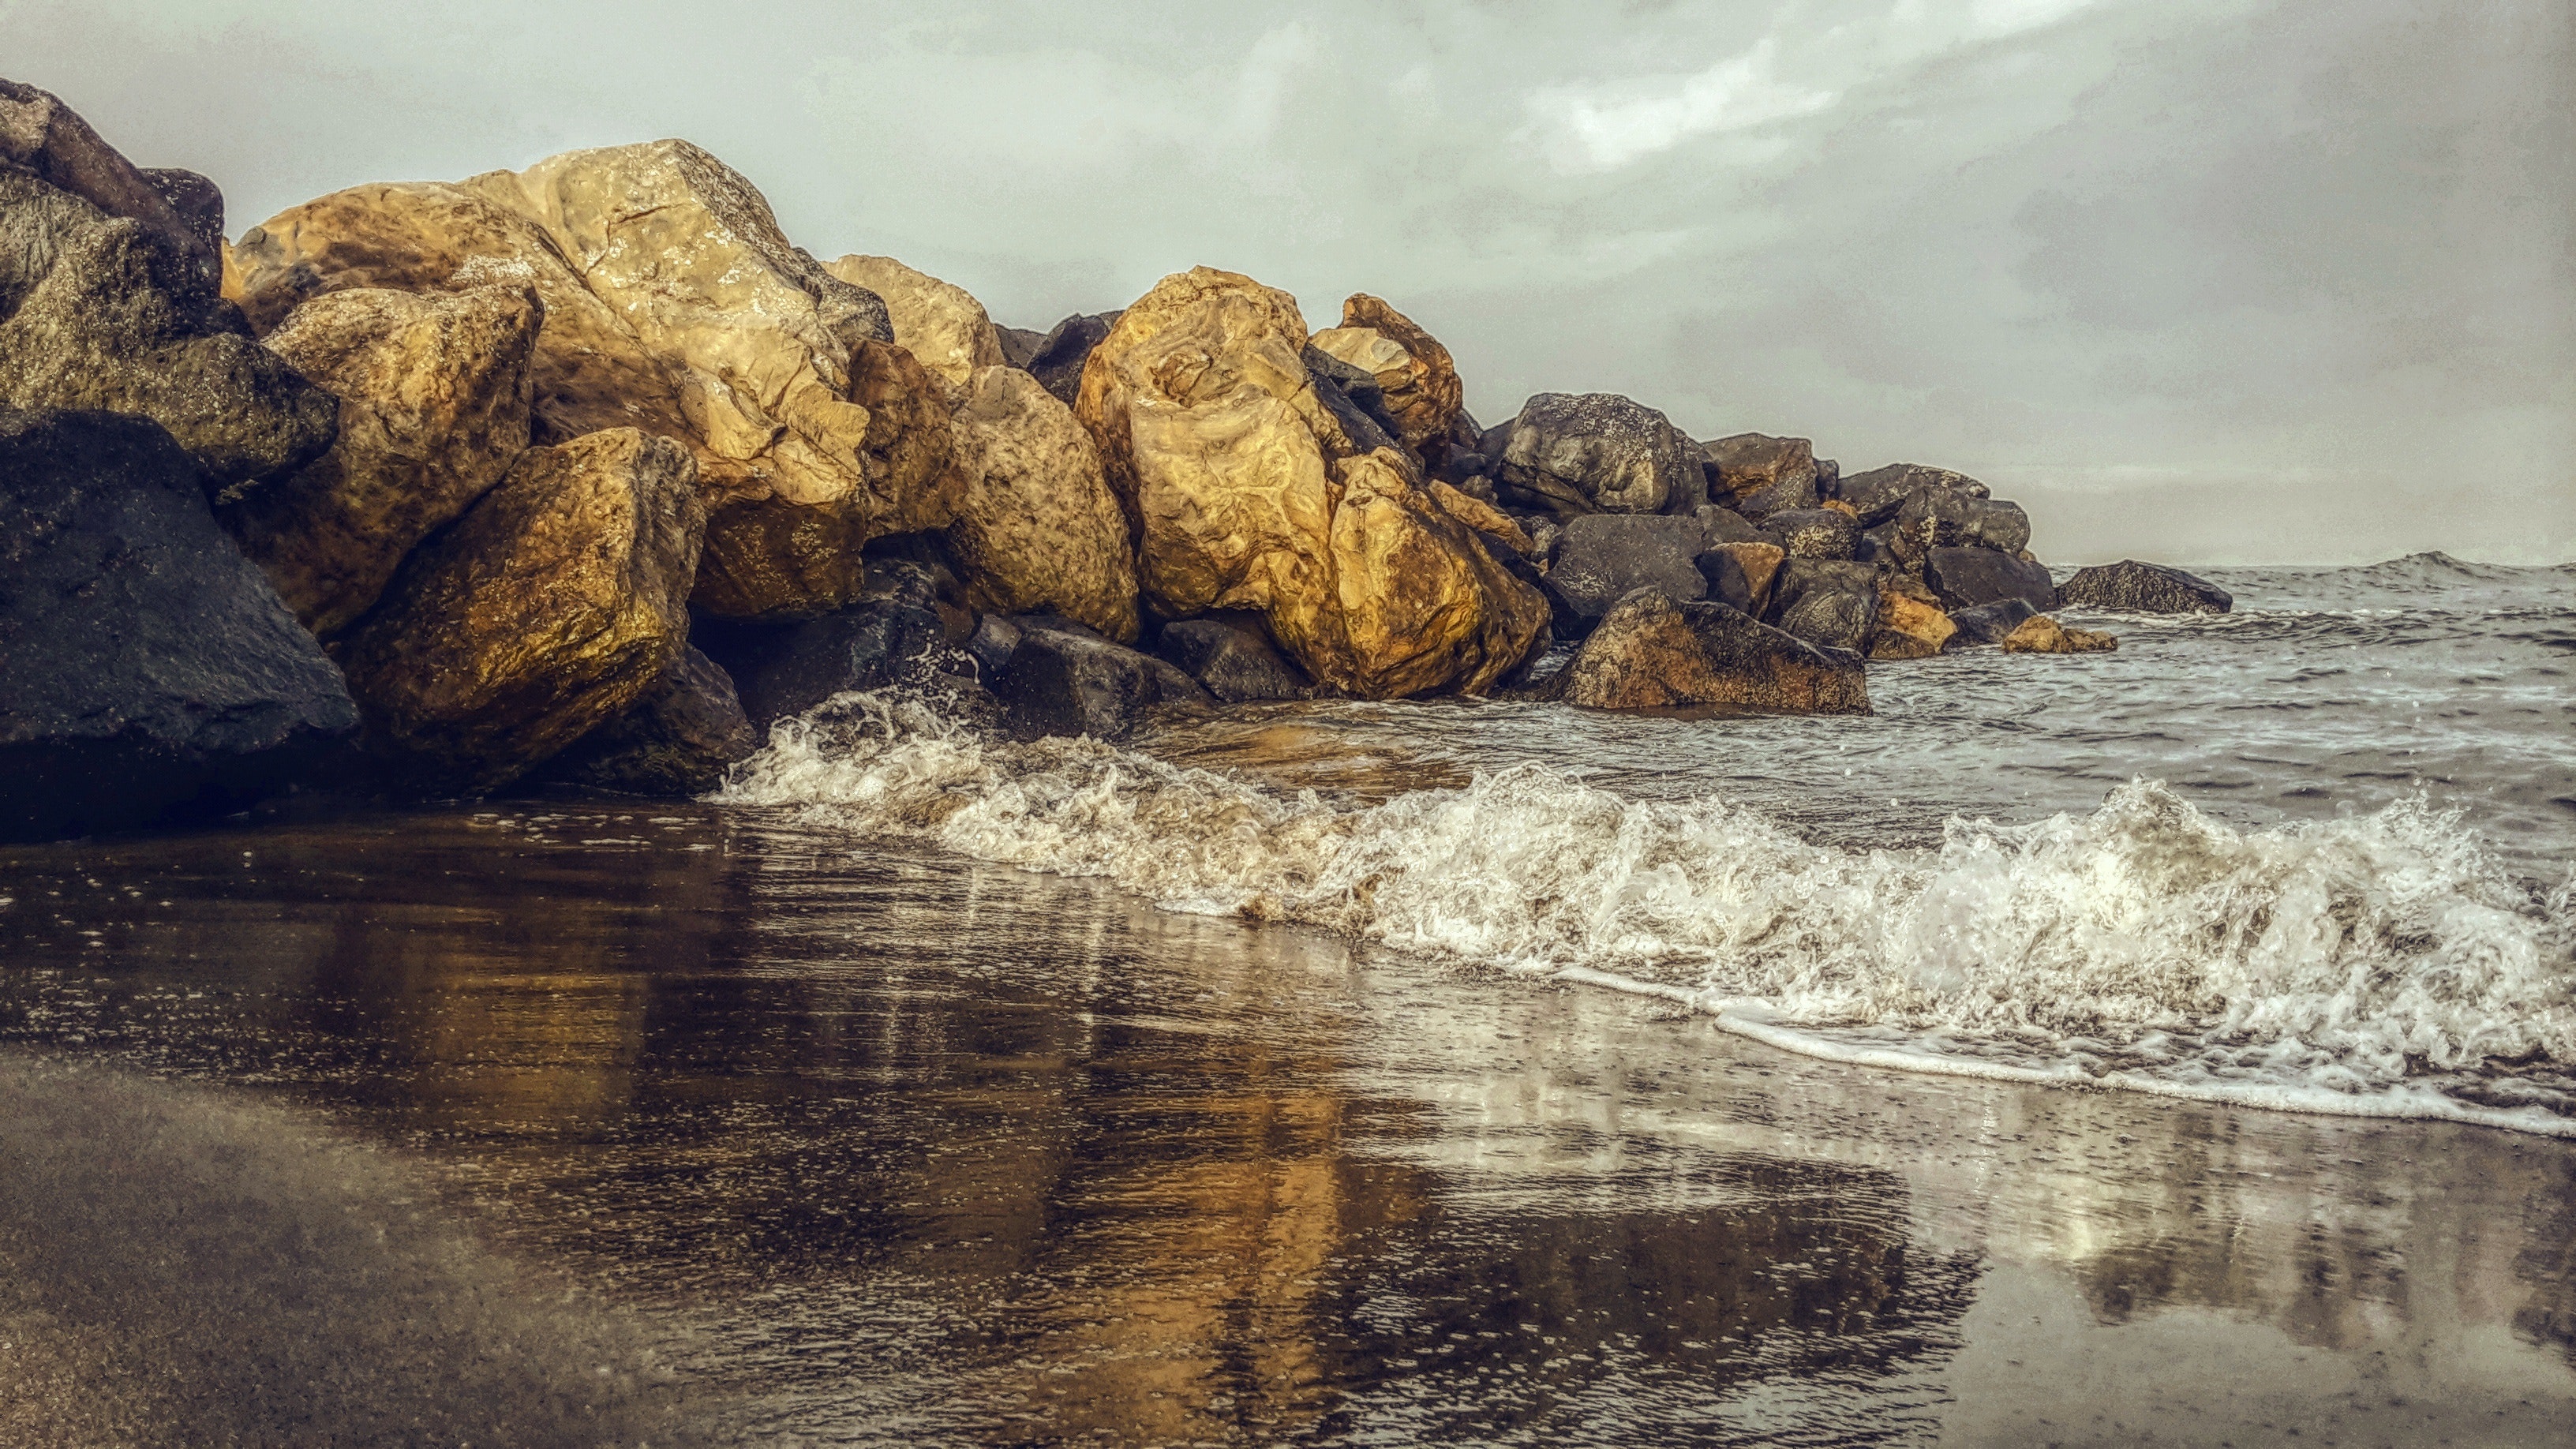
rock, nature, sea, sky, wave, natural landscape, coast, ocean, wind wave, shore, water, cliff, cloud, coastal and oceanic landforms, calm, skerry, promontory, klippe, reflection, headland, landscape, terrain, photography, horizon, outcrop, watercourse, tide, formation, painting, bay, art